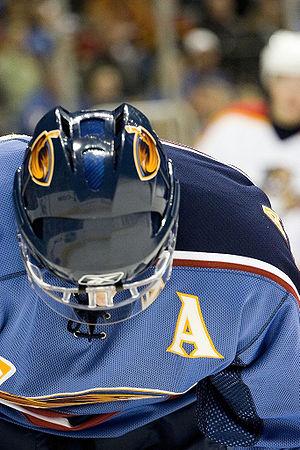
Les Thrashers d’Atlanta sont une franchise professionnelle de hockey sur glace d’Amérique du Nord qui évoluait dans la Ligue nationale de hockey entre 1999 et 2011. Basés à Atlanta dans l’État de la Géorgie aux États-Unis, ils jouent leurs rencontres à domicile dans la salle du Philips Arena. Ils se qualifient pour la première et unique fois pour les séries éliminatoires de la Coupe Stanley en 2006-2007 mais sont éliminés dès le premier tour en quatre rencontres par les Rangers de New York.